Campolina

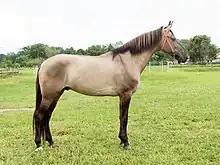
Note the squared profile of the torso and nasal bones. This conformation is ideal for the traditional, stereotyped, even paced, gait called the "marcha".

The resulting foal from the breeding was a gray colt named "Monarca", who lived until 1898 and served for 25 years in Campolina's herd; he is considered the foundation stallion of the Campolina breed. Other breeds that Campolina used in his herd were Anglo-Norman, Clydesdale, Holsteiner, and American Saddle Horse. Bloodlines from the Mangalarga Marchador, were also added to refine the Campolina. The herdbook was closed in 1934 and the breed standard was first defined. In 1938, the Professional Consortium of Campolina Horse Breeders was formed to formally organize the breed, and in 1951 the organization was renamed to the Campolina Breeders Association, the breed standards were formally adopted, with the organization based in Belo Horizonte. There were further updates to the breed standard in 1975 and 1993. There are currently around 85,000 registered Campolina horses, with slightly over 7,300 registered breeders. Around 4,300 mares were bred in 2003.